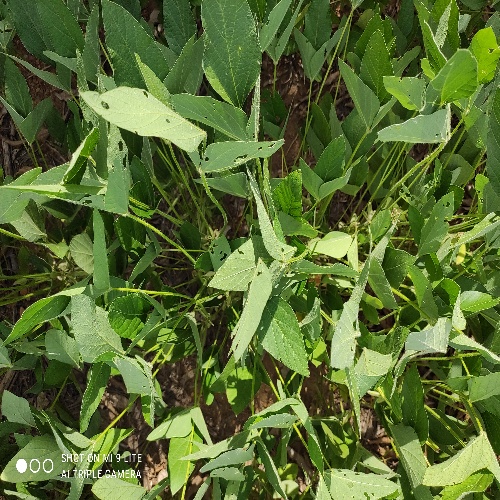
Label: Caterpillar